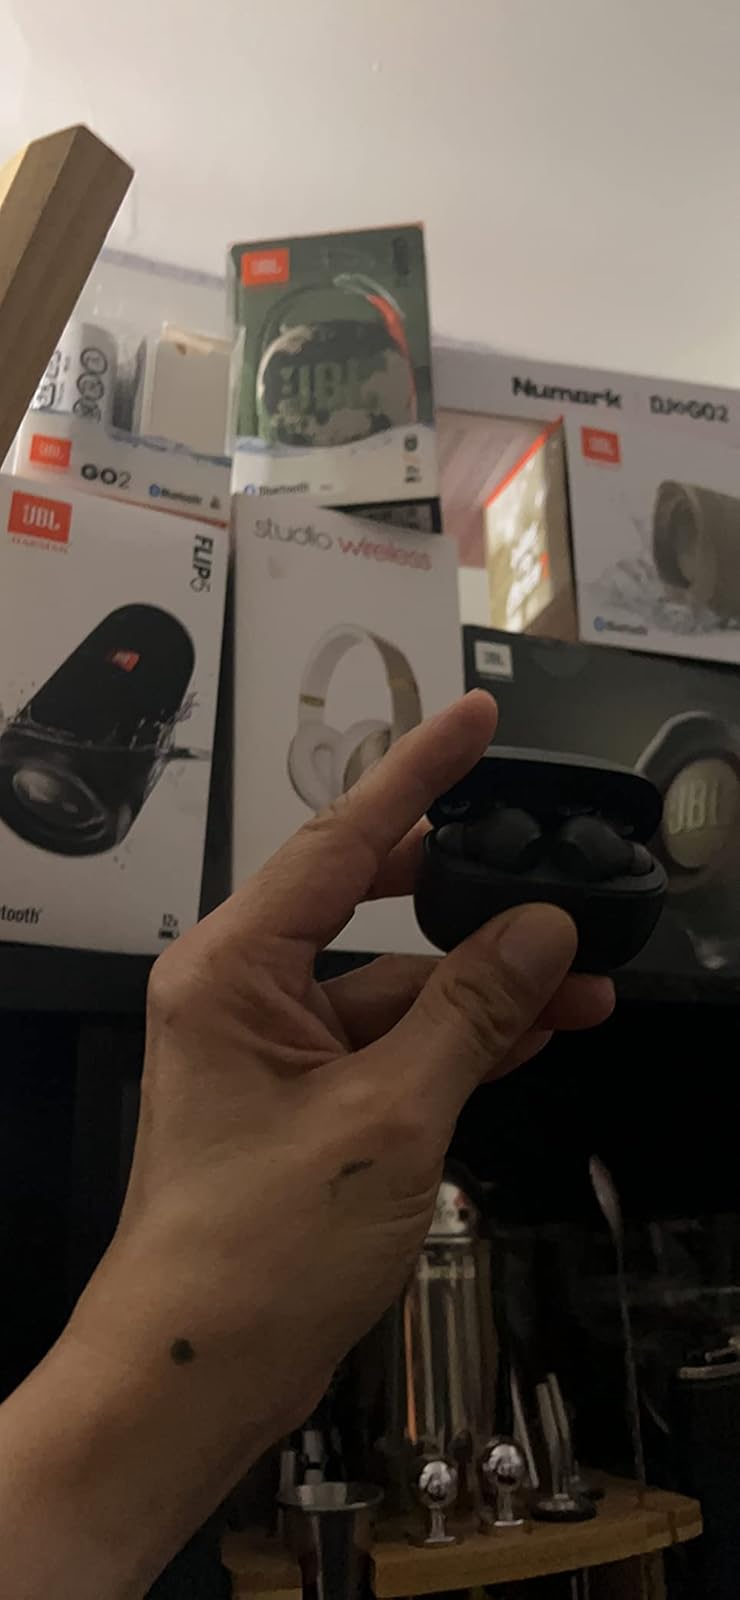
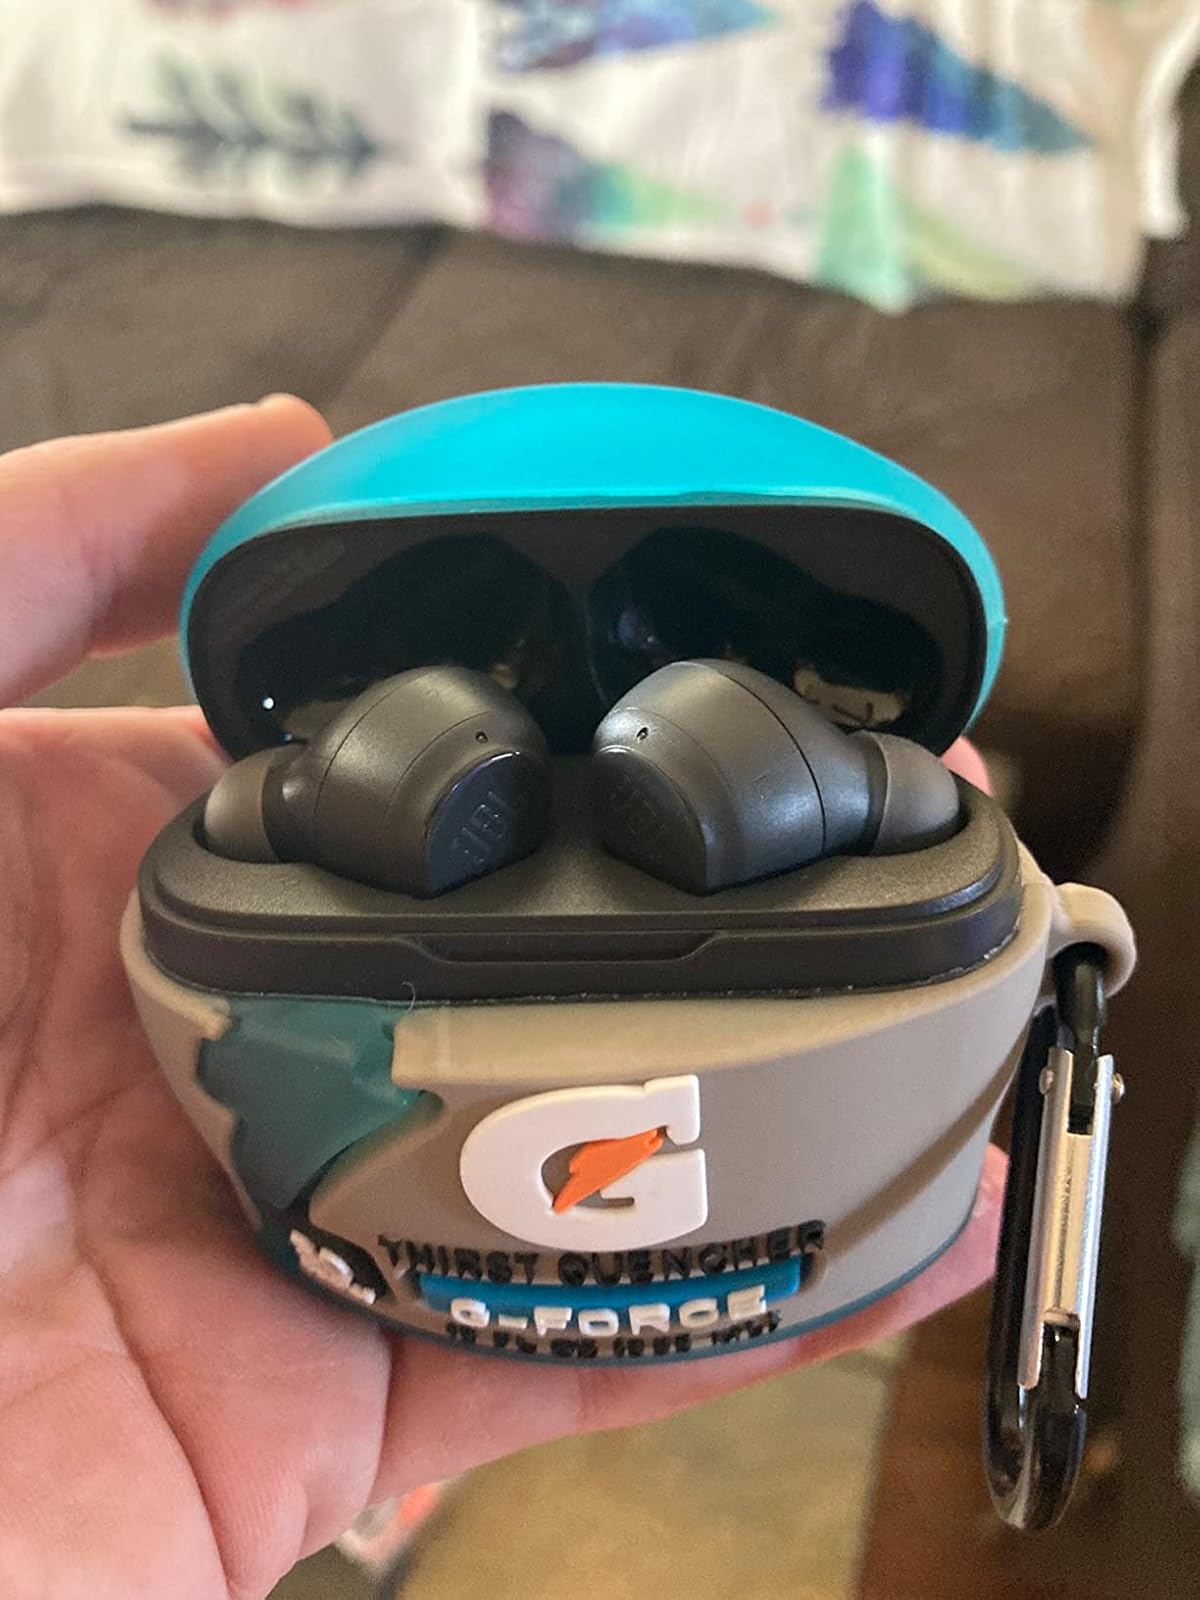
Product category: earbuds
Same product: yes